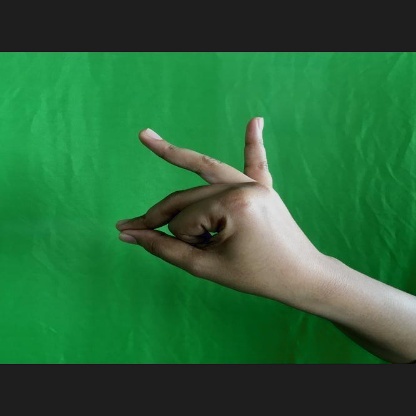
Mudra: Bramaram